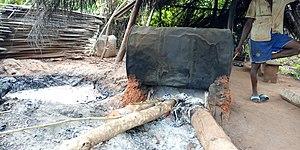
Chauffage du vin de palme pour sa transformation en Sodabi (Alcool au Bénin)
Le Sodabi est une liqueur obtenue par la distillation du vin de palme. C'est une boisson traditionnelle dans beaucoup de régions tropicales, très répandue en Afrique de l'Ouest. Elle revêt différents noms selon le pays, la dénomination sodabi étant utilisée majoritairement au Bénin et au Togo où elle occupe une place importante dans la vie quotidienne et religieuse.